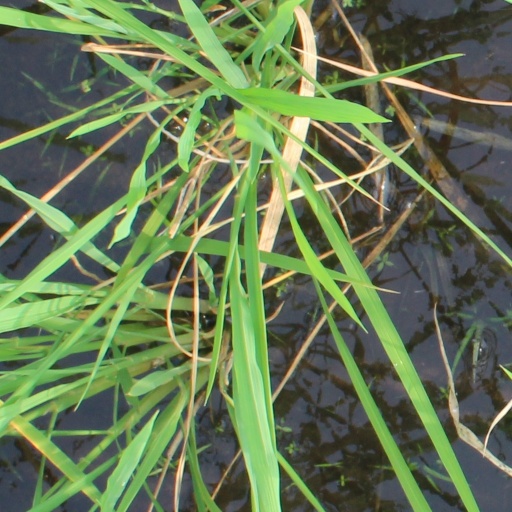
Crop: rice